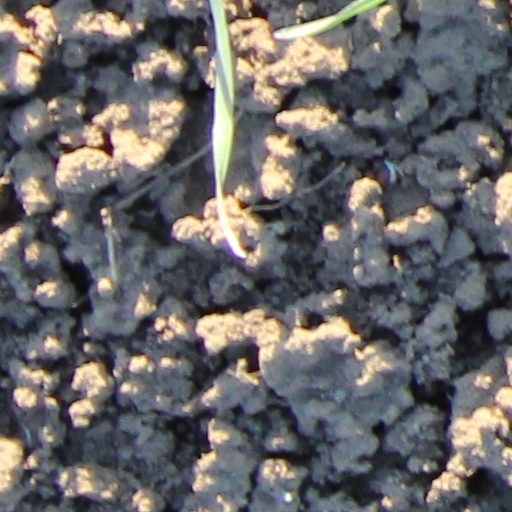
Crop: wheat